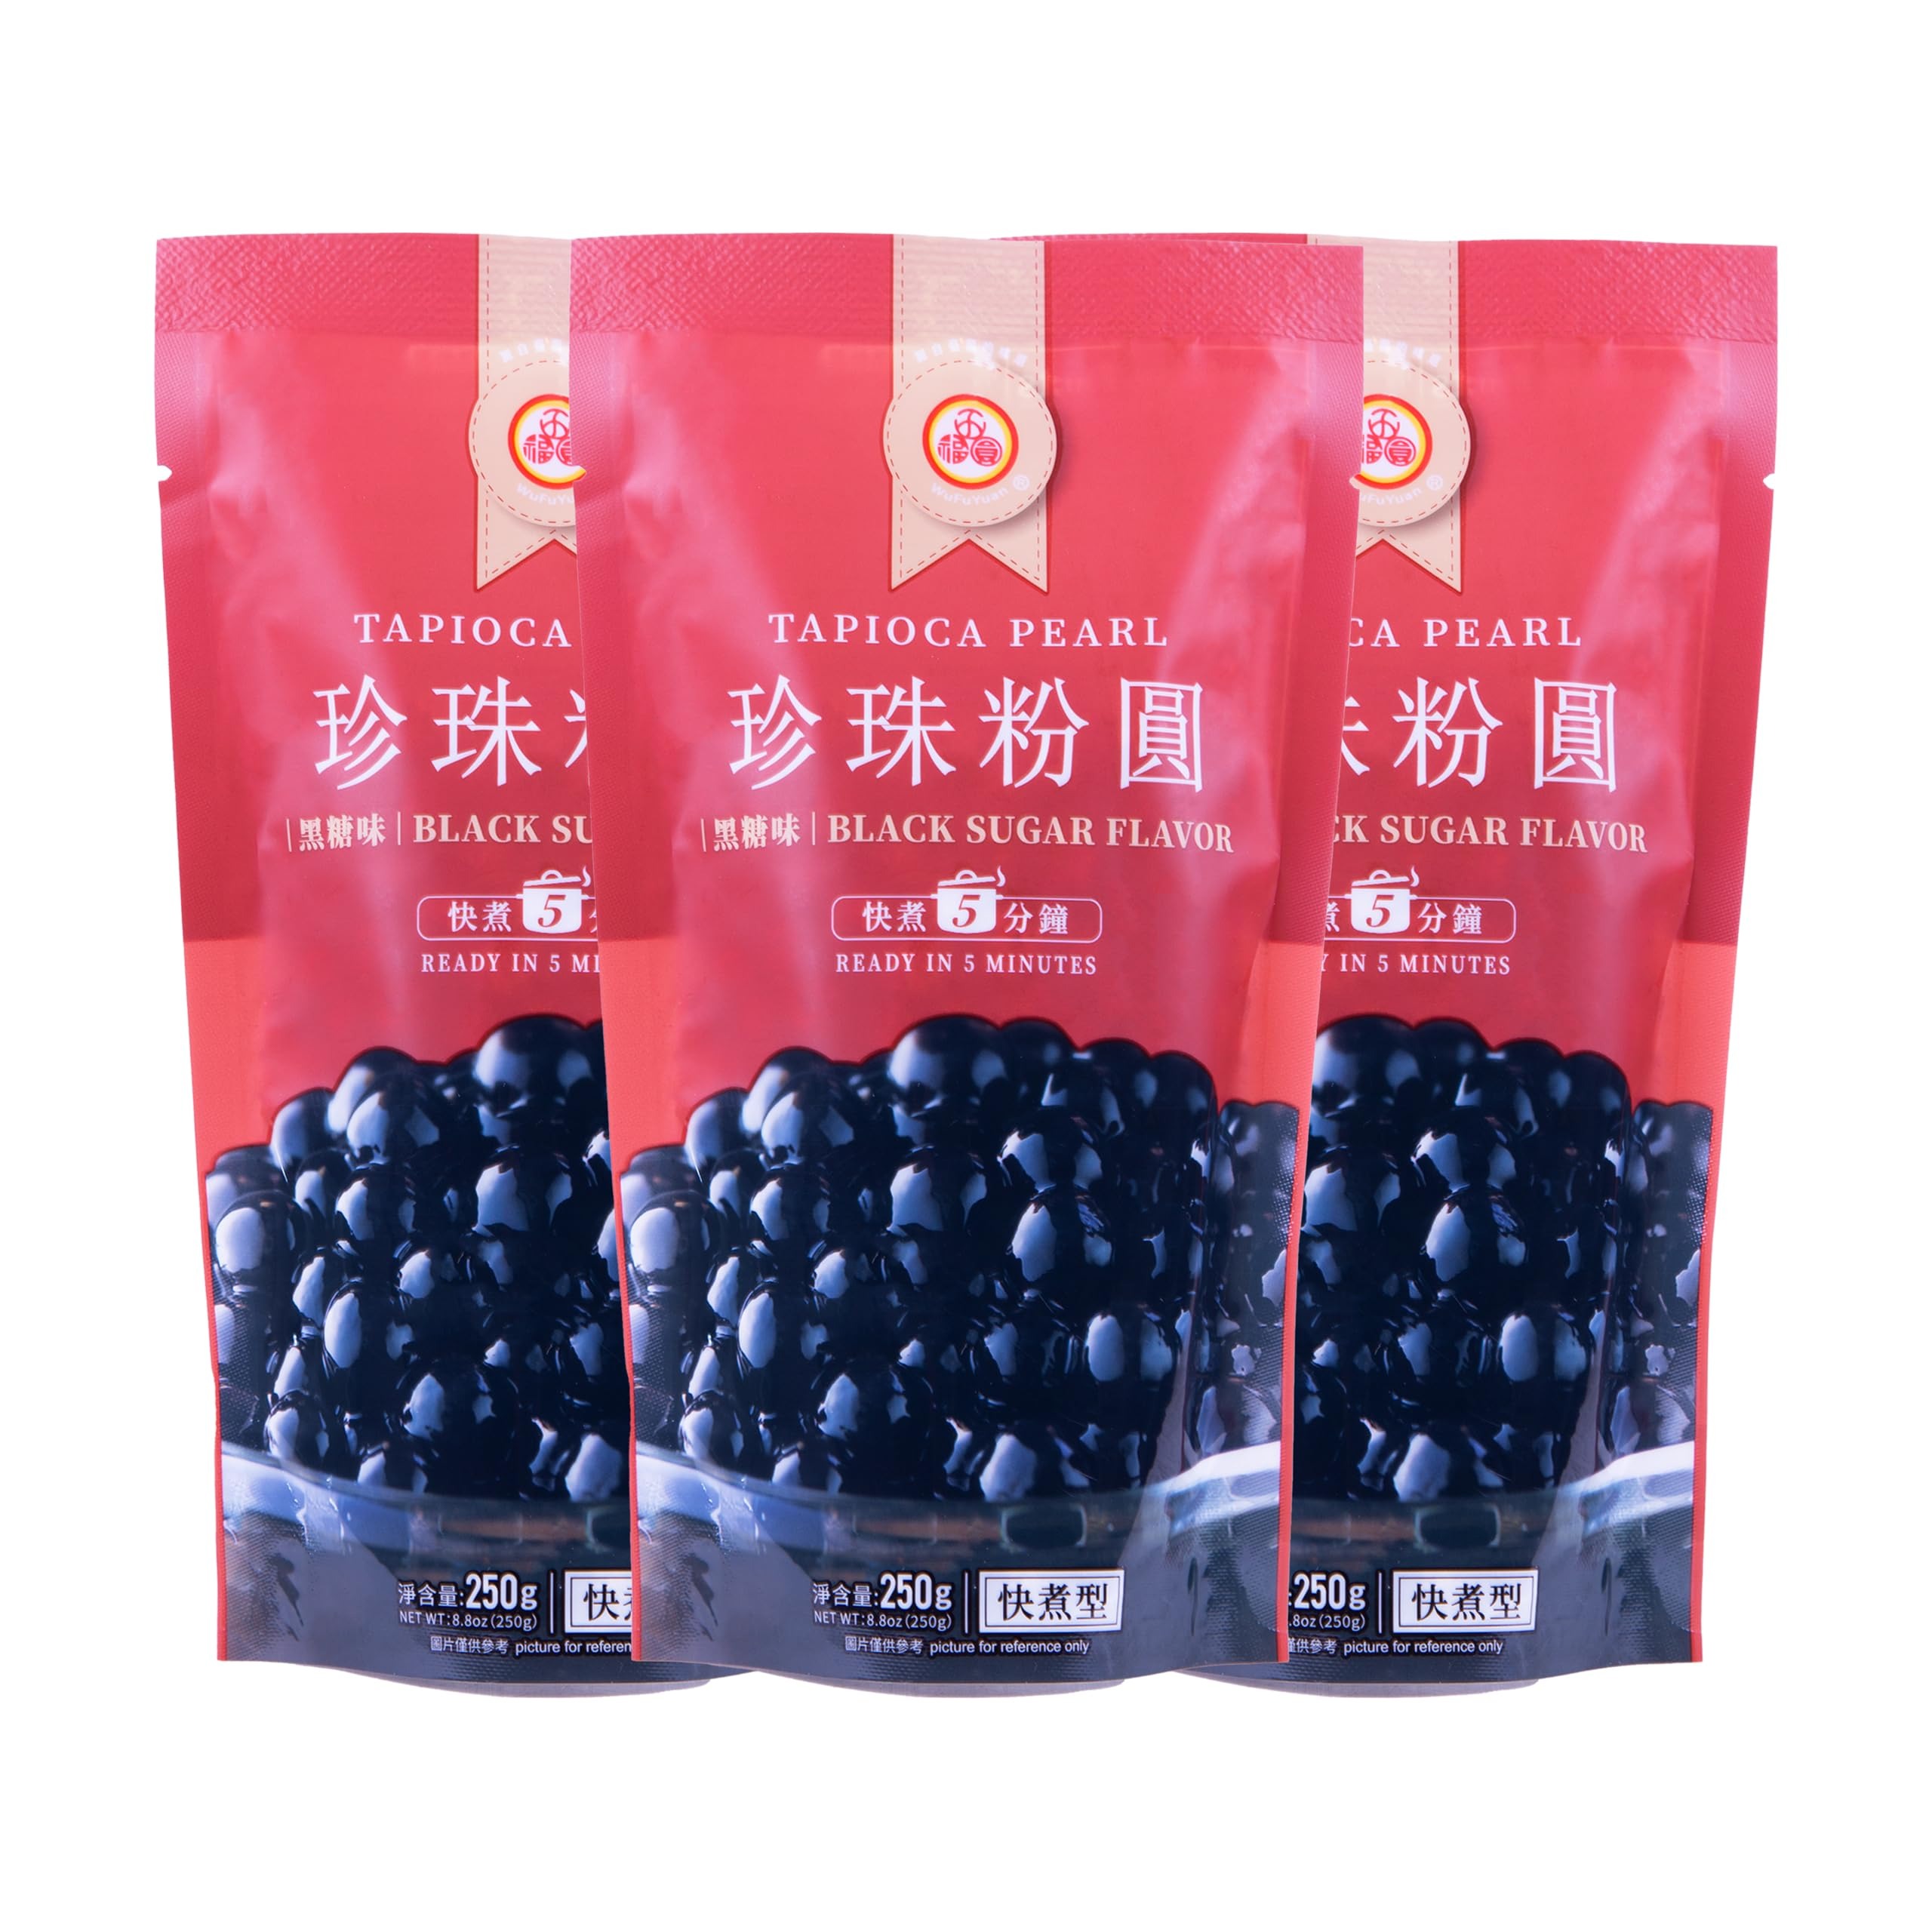
Item Name: WuFuYuan Boba Tapioca Pearls, Black Sugar Flavor, Ready to Cook in 5 Minutes or Microwave in 3 Minutes, 8.8 oz. (3 Packs)
Bullet Point 1: WuFuYuan Boba Tapioca Pearl, Black Sugar Flavor, Ready in 5 Minutes, 8.8 Oz. (3 Packs)
Bullet Point 2: 3 packs of WuFuYuan Black boba tapioca pearls.
Bullet Point 3: Ready in 5 minutes. Fast and easy to prepare.
Bullet Point 4: Consistently chewy and tasty, not chalky or powdery.
Bullet Point 5: Each 8.8oz pack contains enough boba pearls to make about 5 drinks.
Bullet Point 6: Prepared tapioca is delicious cold or hot. Pair with your favorite milk tea, coffee, or dessert.
Product Description: WuFuYuan Boba Tapioca Pearl Black Sugar Flavor Ready in 5Minutes. Make your own Boba Milk Tea, Bubble Tea, Thai Ice Tea, or Ice Coffee with this popular boba tapioca Pearls at your own home. Just boil in hot water. Let them stew for a few more minutes, drain, and add any sweetener of your choice. For softer and chewier boba, cook them a few minutes longer than suggested. Easy directions are on the back of the package.
Value: 26.25
Unit: Ounce

Price: 19.95